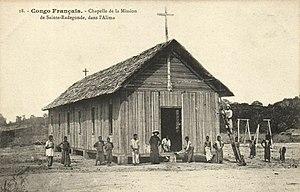
18=* Congo Français - Chapelle de la Mission de Sainte-Radegonde dans l'Alima. * Pas de mention d'auteur, d'éditeur ou de date *Congo Français
L'église Notre-Dame-de-l'Assomption est un édifice religieux de l'Église catholique romaine et situé à Oyo, dans le Diocèse d'Owando en République du Congo.